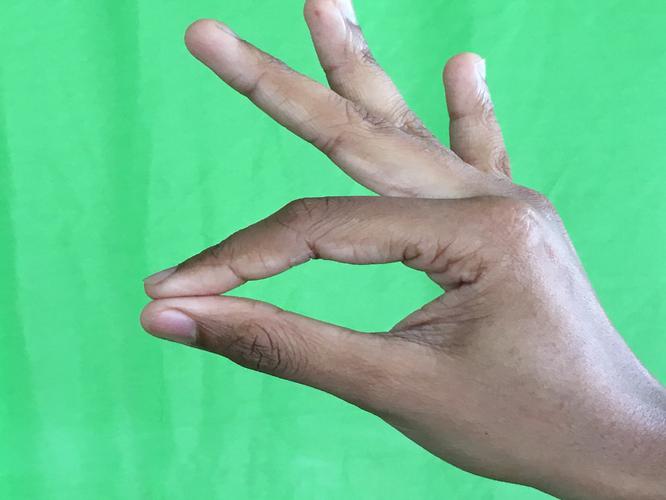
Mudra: Hamsasyam
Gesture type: single_hand